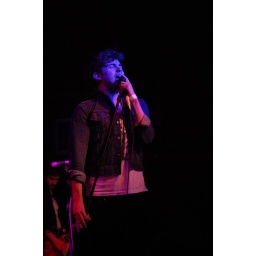
kids in glass houses @ the sugarmill